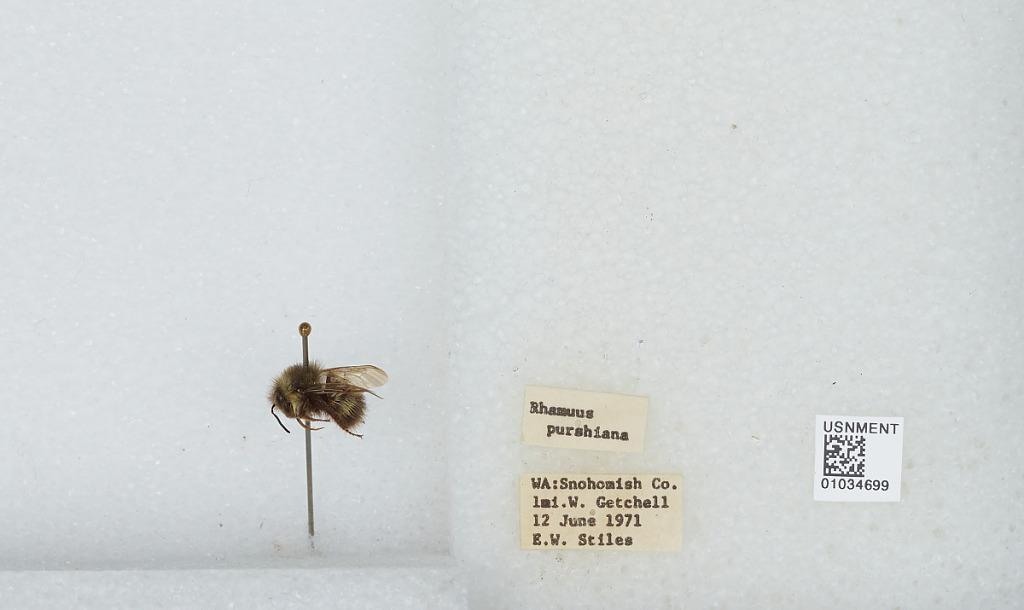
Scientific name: Bombus (Pyrobombus) sitkensis Nylander
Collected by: E. Stiles
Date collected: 1971-6-12
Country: United States
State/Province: Washington
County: Snohomish
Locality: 1 mile west of Getchell
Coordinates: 48.0722, -122.119